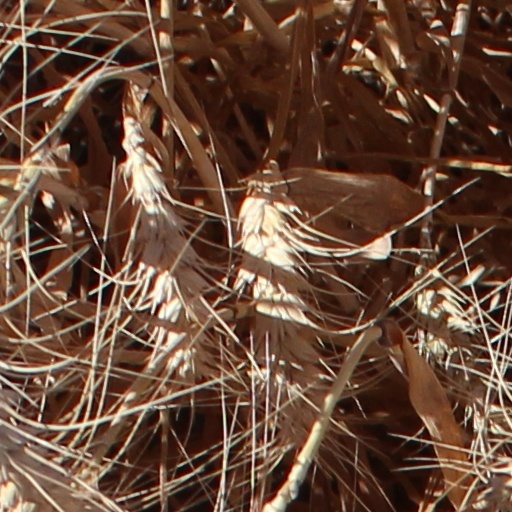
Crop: wheat